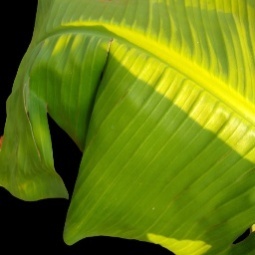
Label: Sulphur